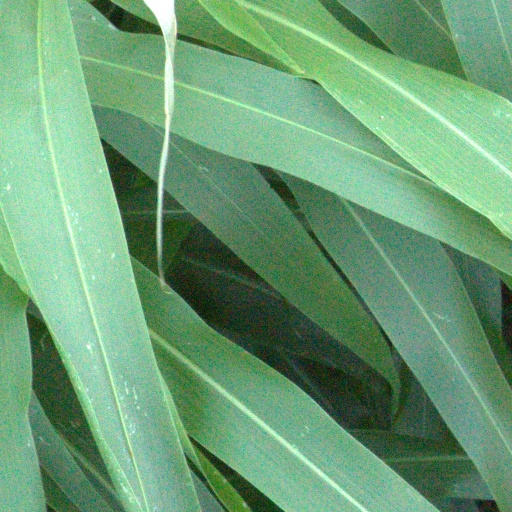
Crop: sorghum